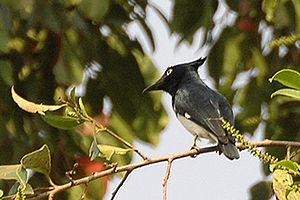
Bias est le nom que la nomenclature aviaire en langue française donne à deux espèces d'oiseaux constituant les genres Bias et Megabyas.
Bias est un genre monotypique de passereaux de la famille des Vangidae. Il comprend une seule espèce de bias.